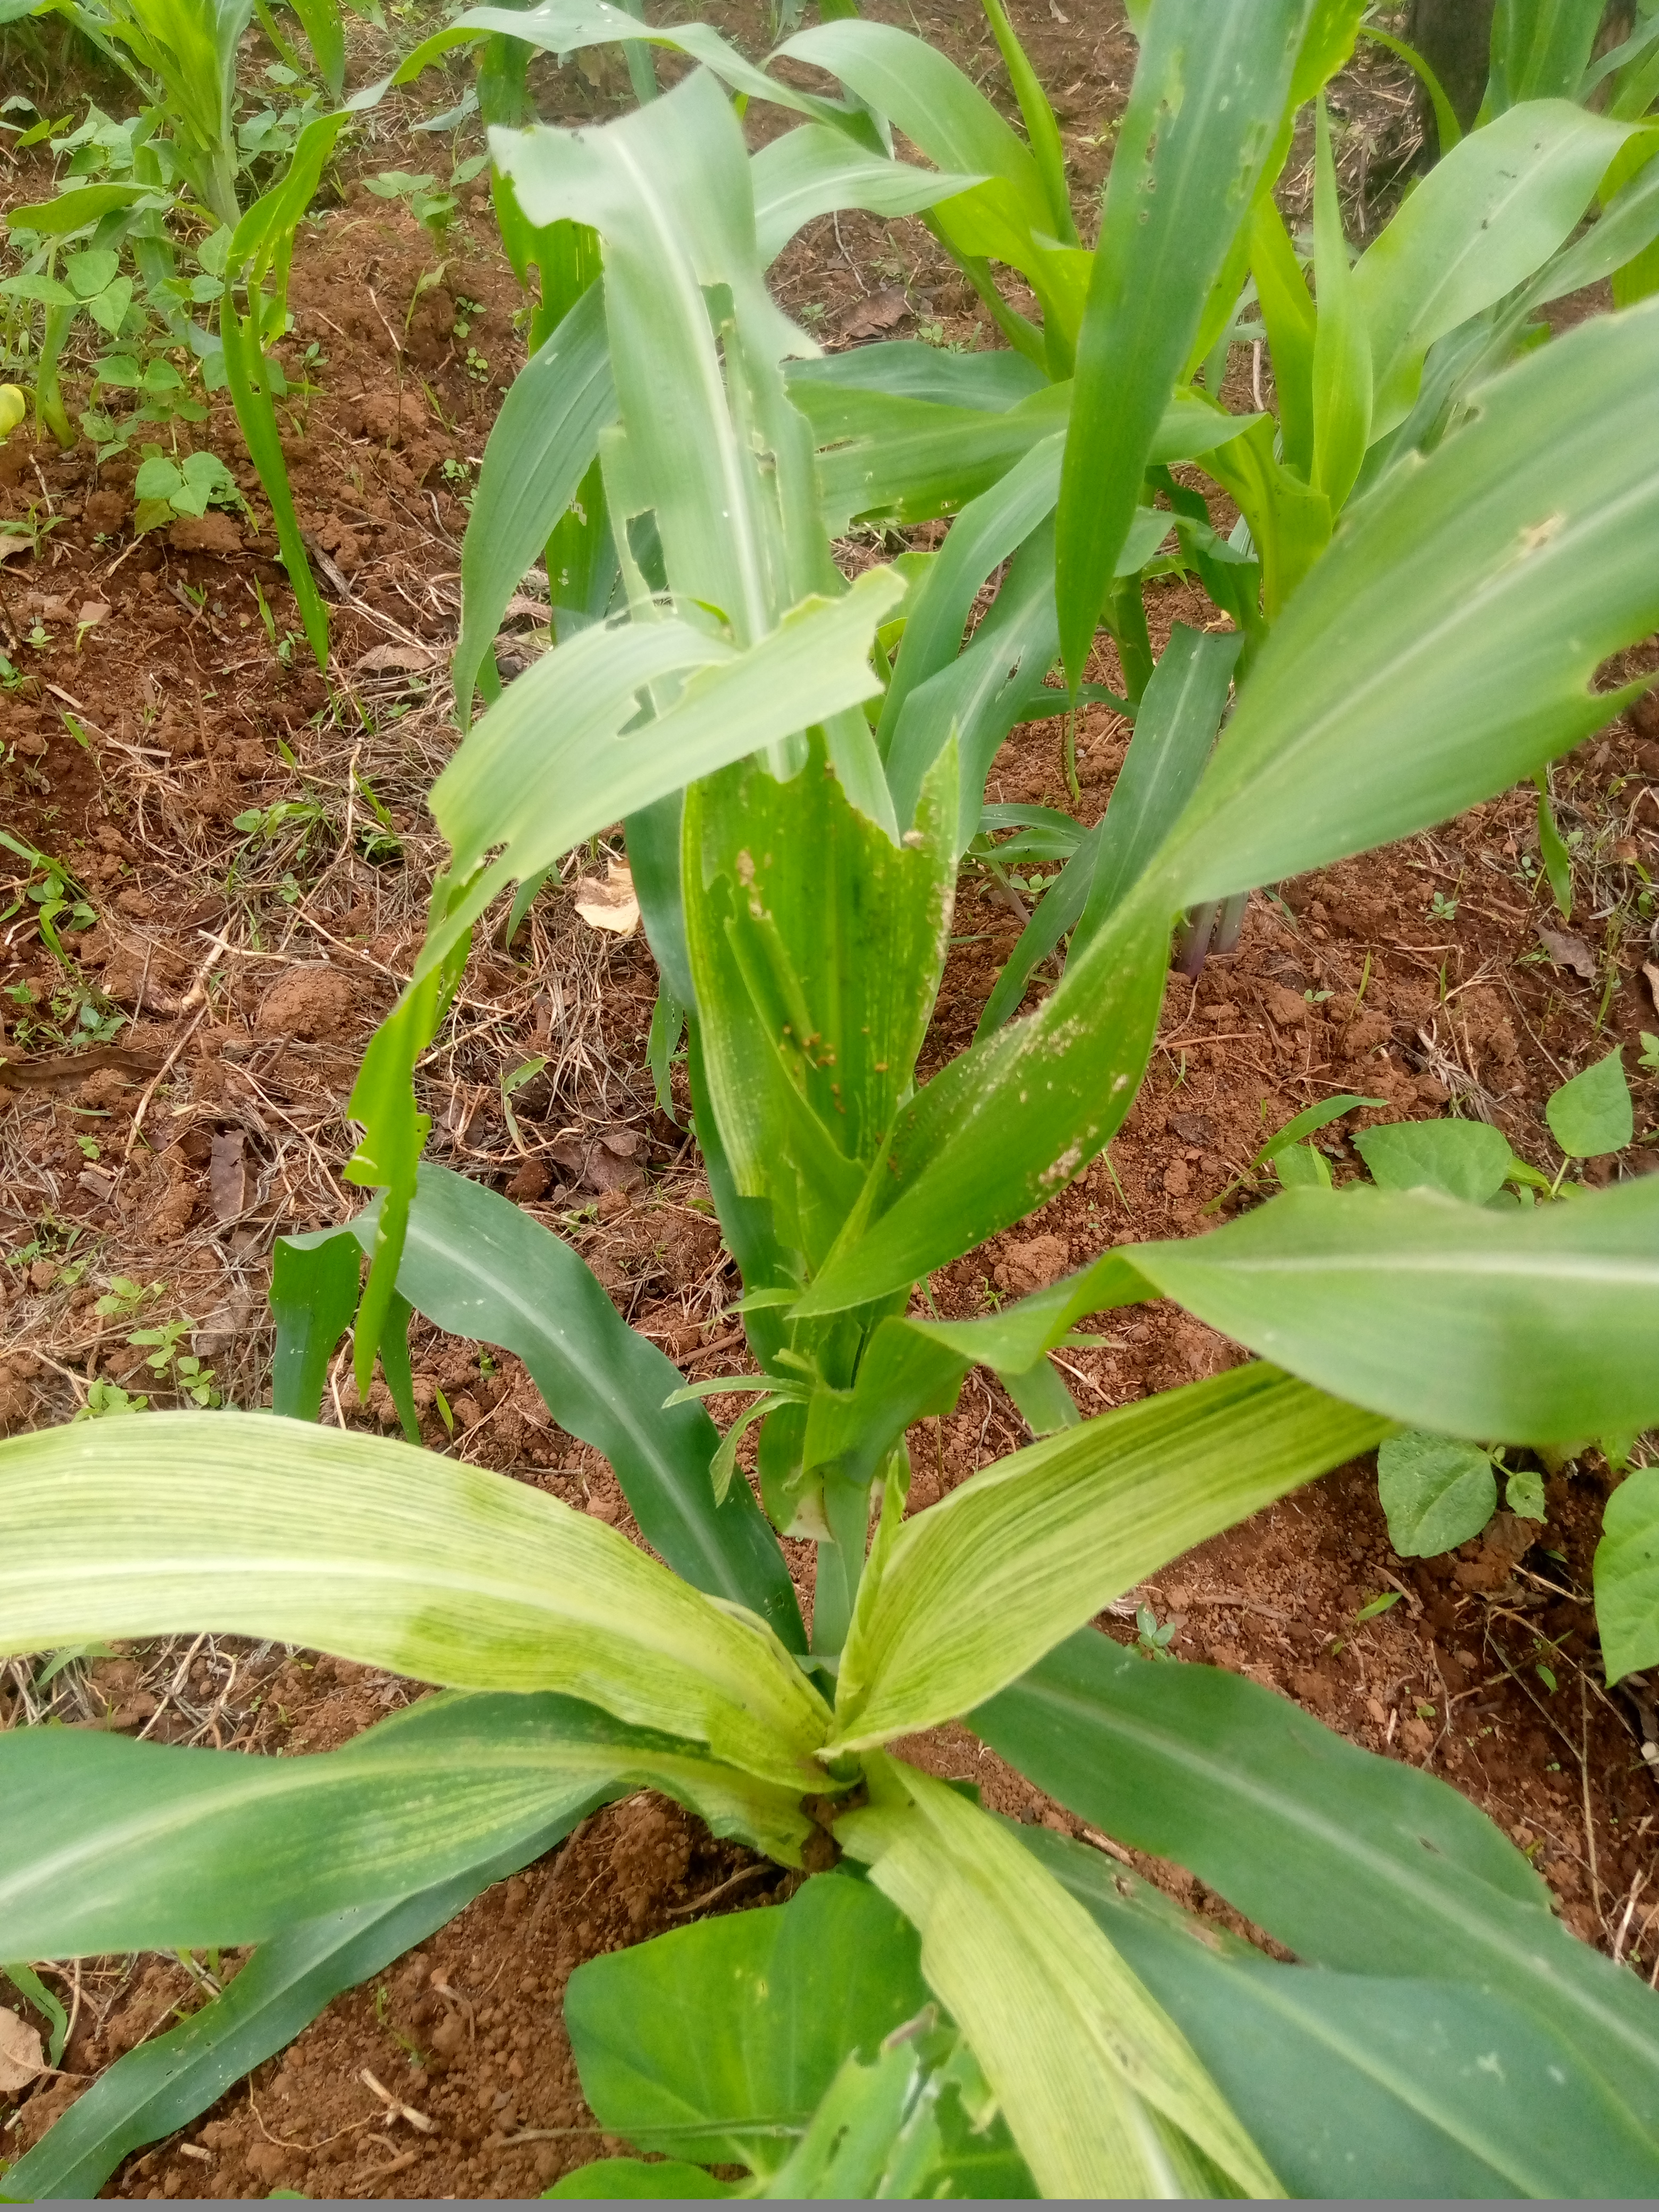
Label: spodoptera_frugiperda